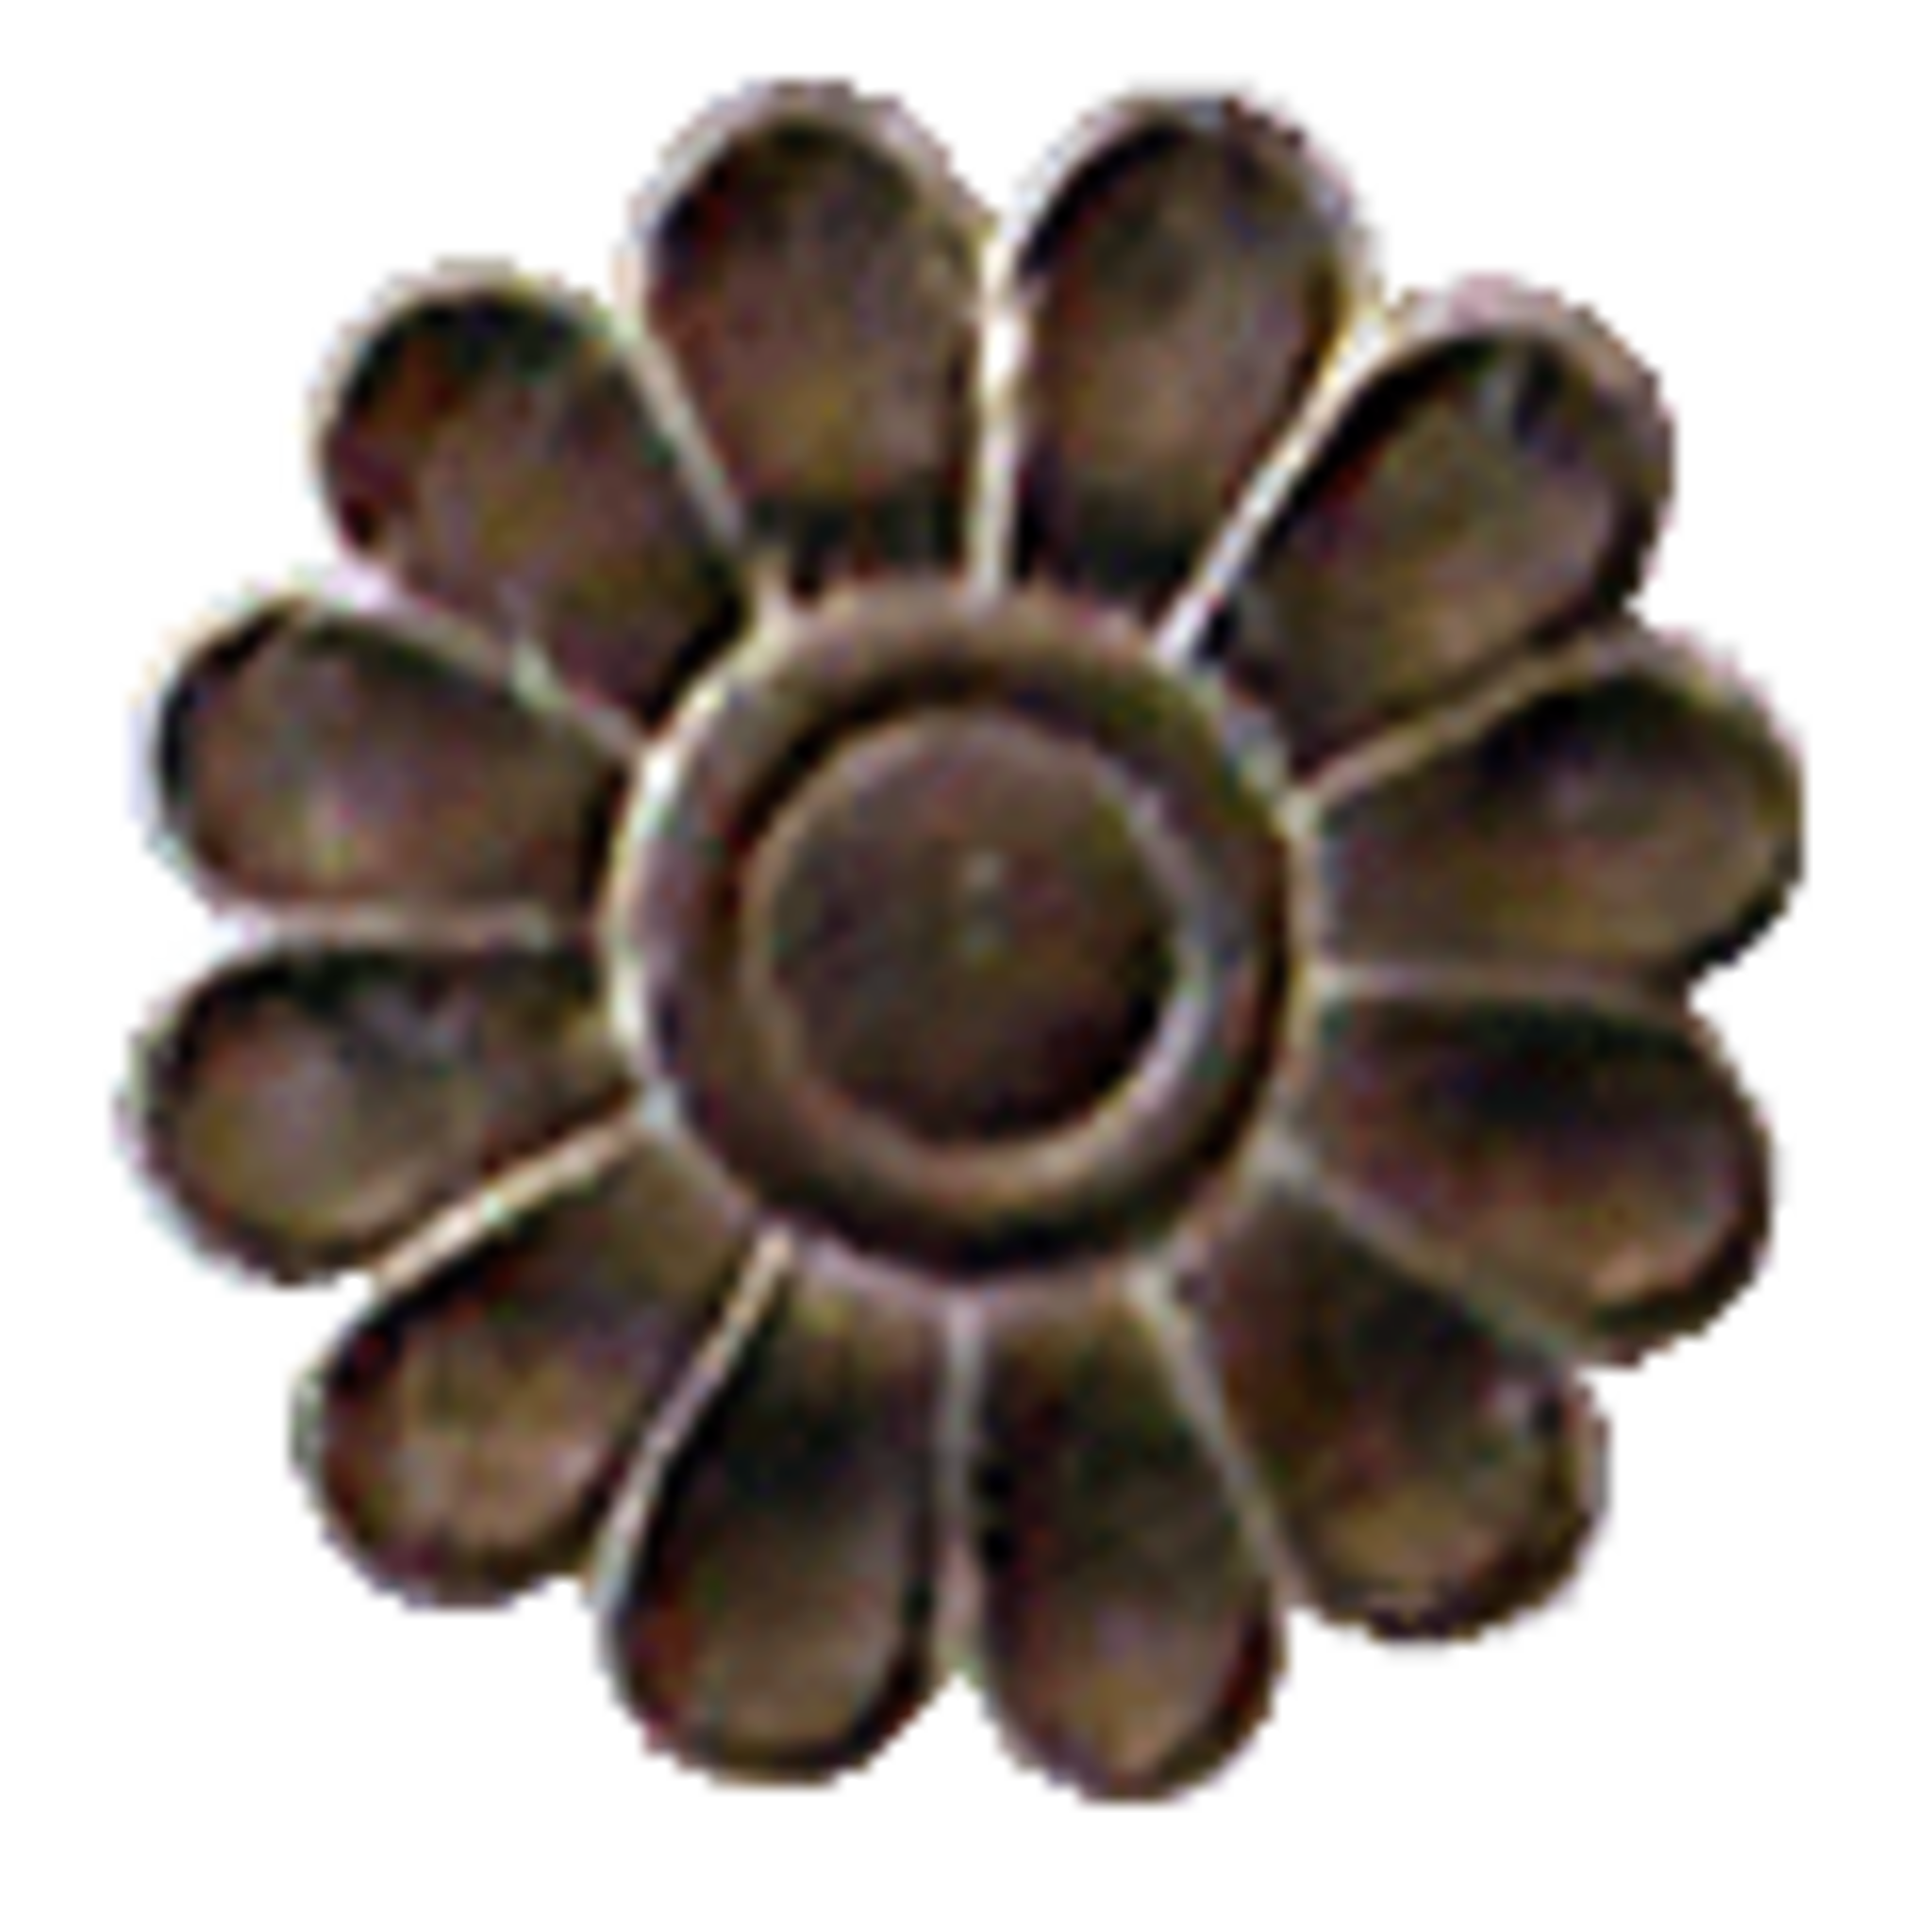
Title: Gol-mikhi
Description: Relief of Lutos flower, or Goli mikhi in Persian - to commend other users for their efforts
Categories: GFDL, License migration completed, Awards associated with Wikimedia users, Reliefs of lotus flowers in Persepolis